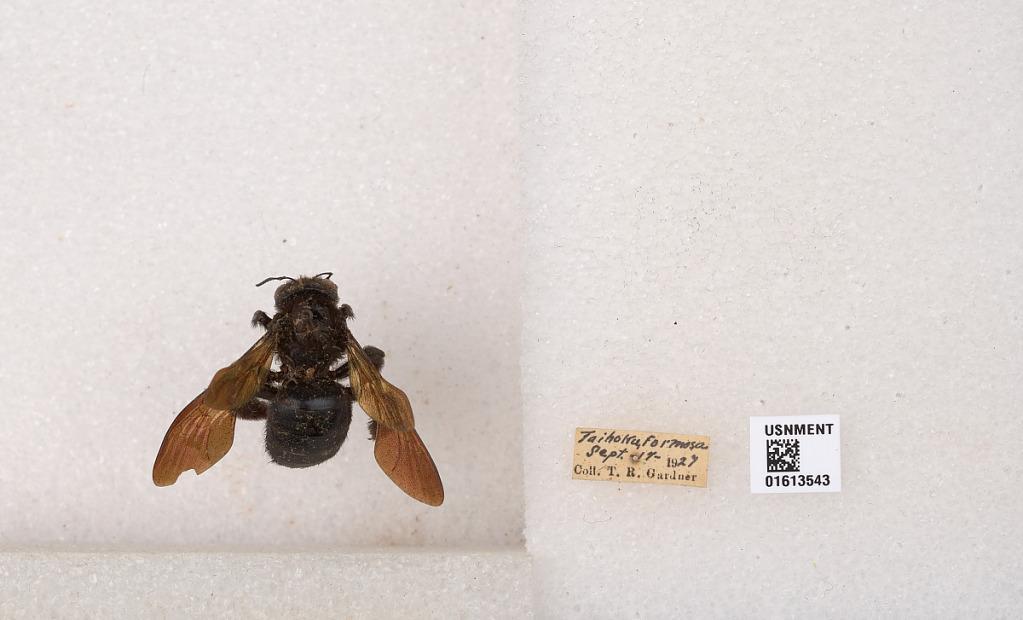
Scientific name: Xylocopa (Biluna) tranquebarorum tranquebarorum (Swederus)
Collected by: T. Gardner
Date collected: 1927-9-17
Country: Taiwan
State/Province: Taipei
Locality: Taihoku